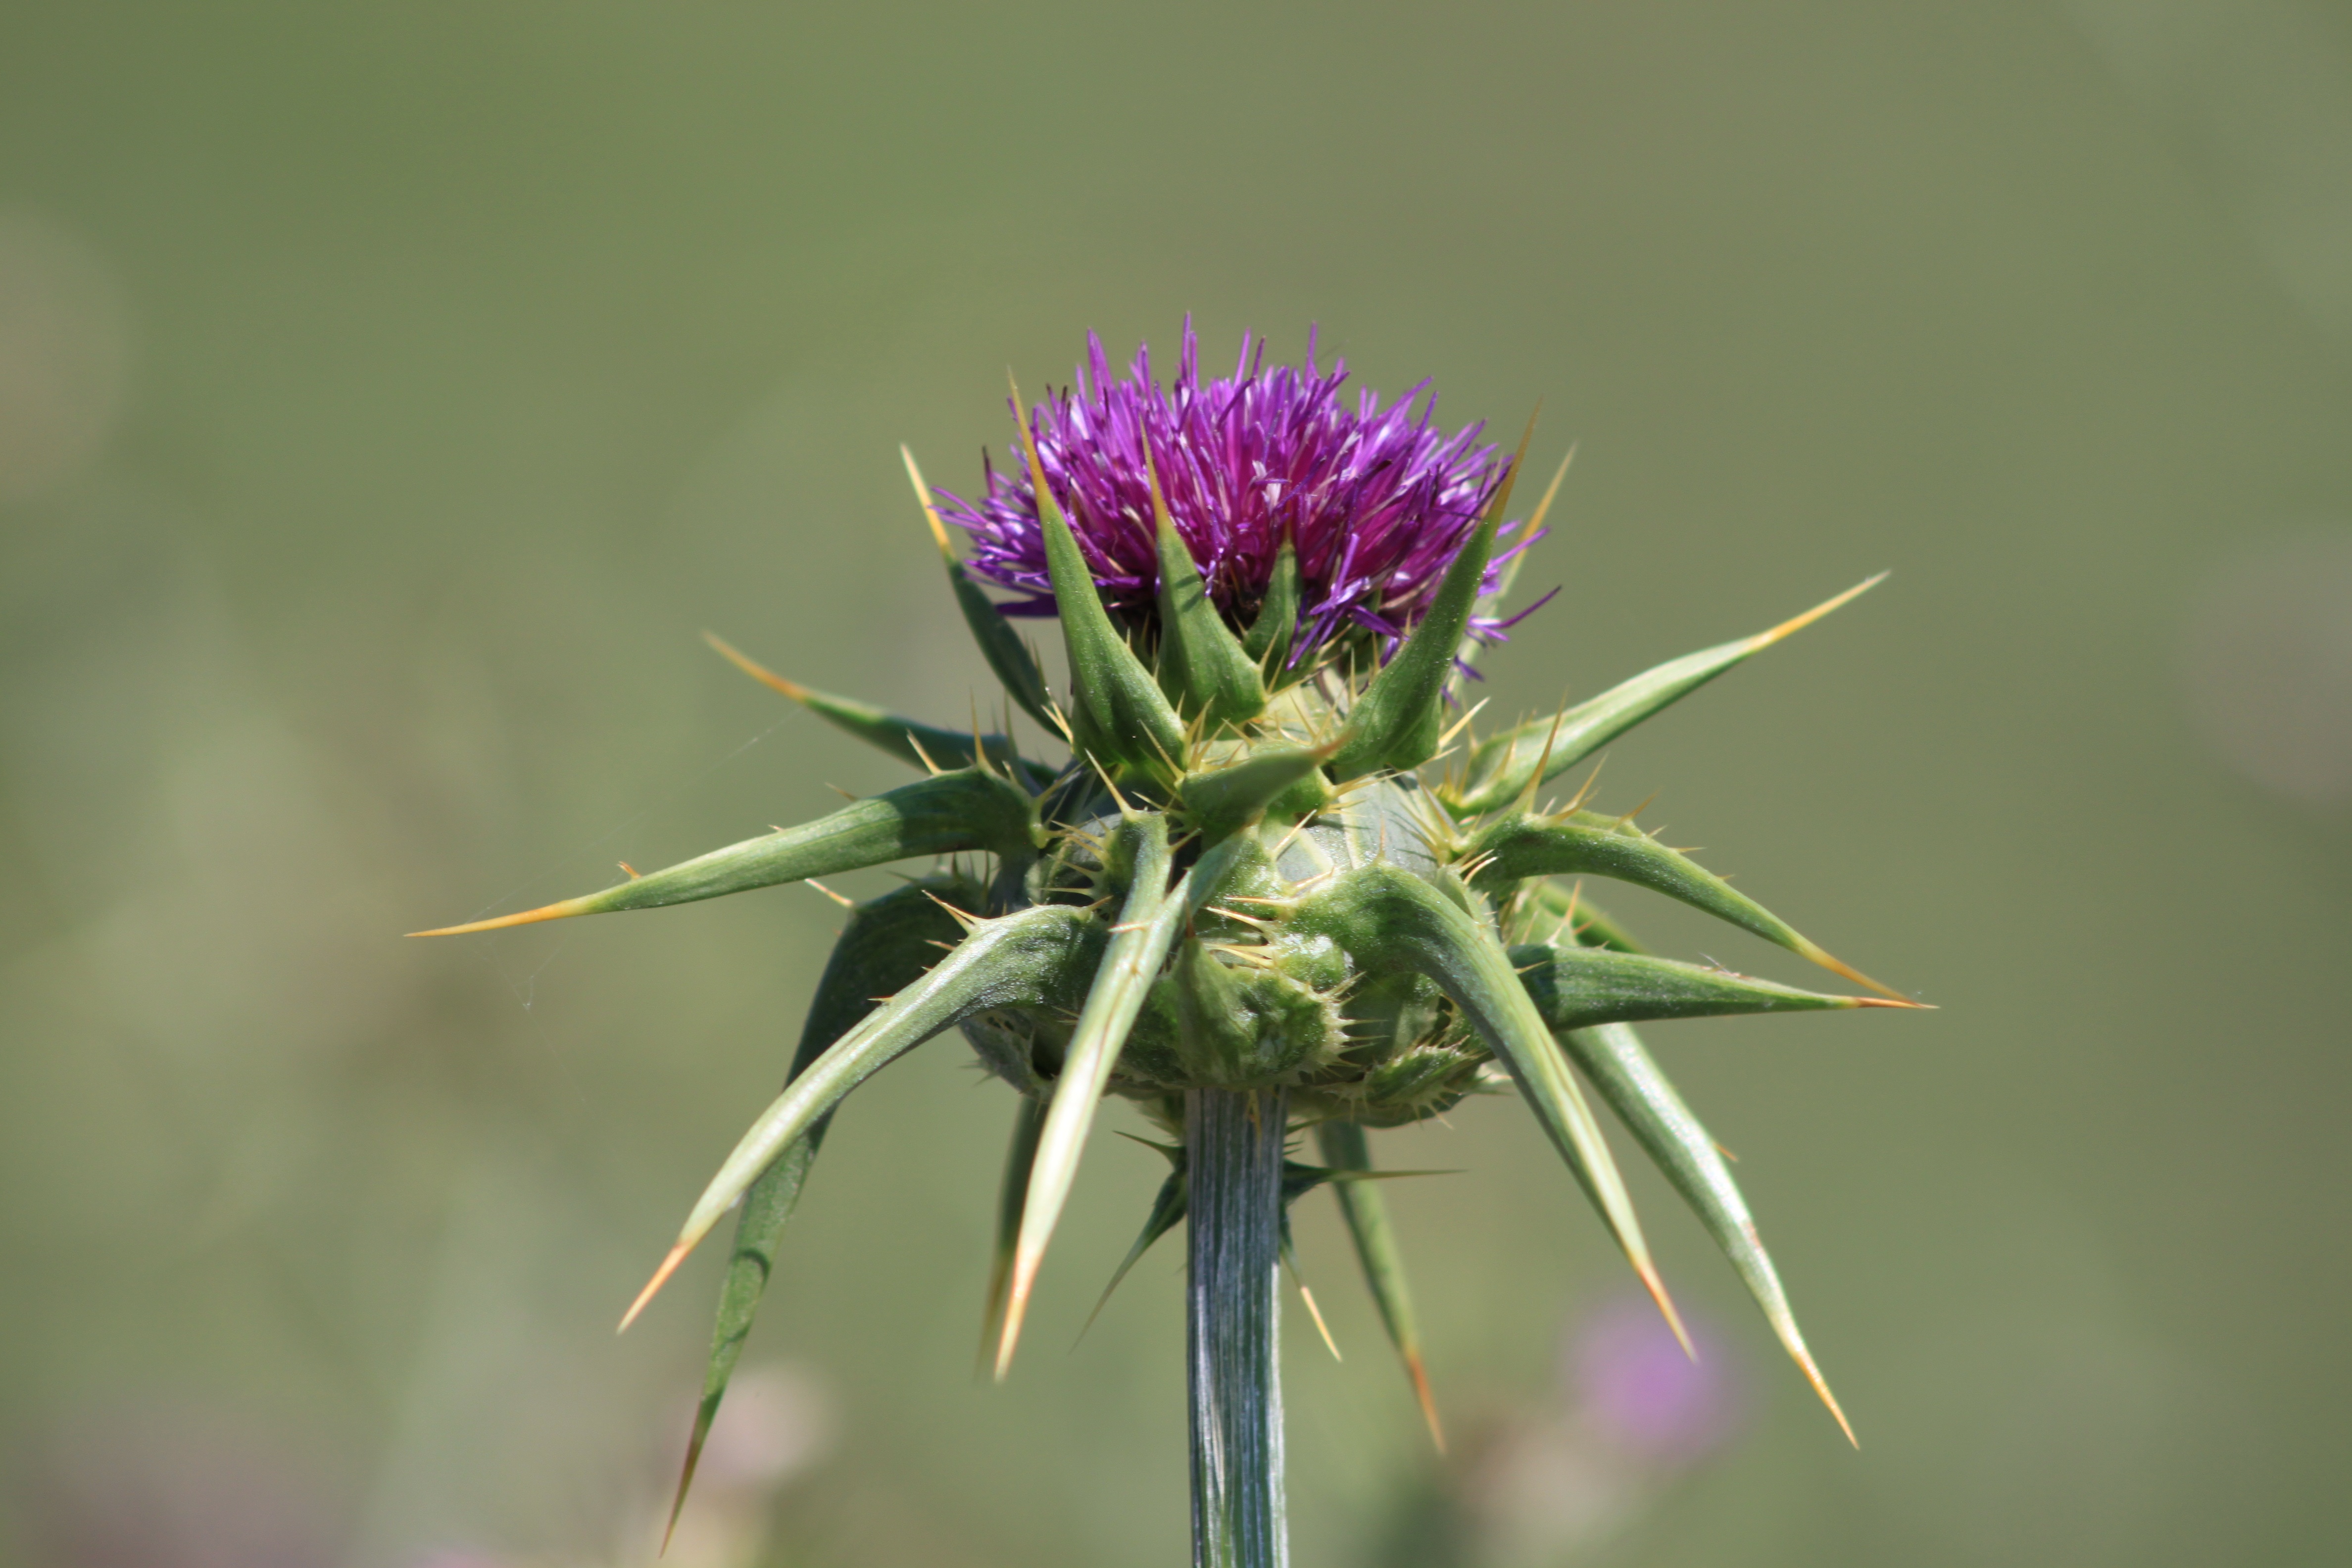
nature, plant, prairie, flower, purple, botany, flora, wildflower, close up, thistle, macro photography, flowering plant, daisy family, dea, silybum, plant stem, land plant, thorns spines and prickles